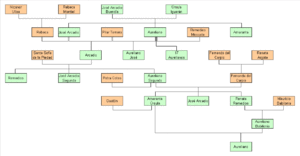
Arbre généalogique descendant de la famille Buendía sur sept générations. En vert les personnages nés dans la famille Buendía